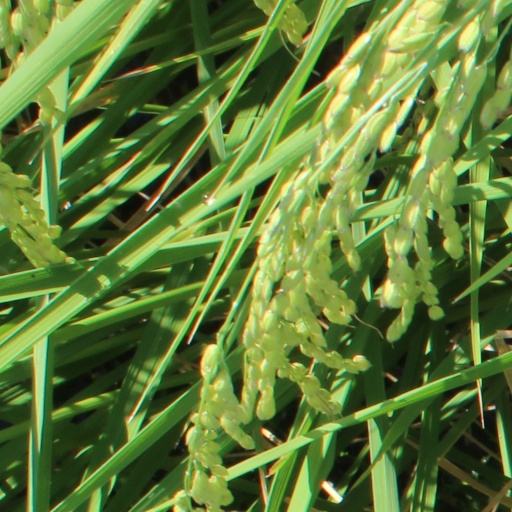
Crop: rice